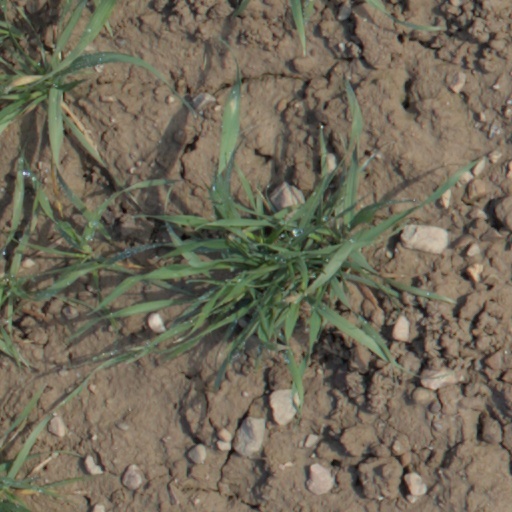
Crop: wheat